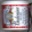
Label: can